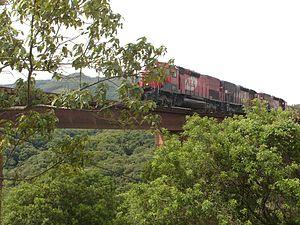
Faxinal est une ville brésilienne de l'État du Paraná. Sa population était estimée à 17 084 habitants en 2014.